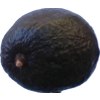
Label: black_avocado